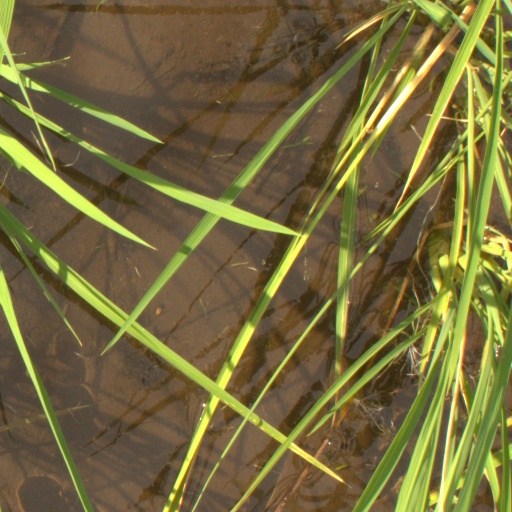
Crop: rice